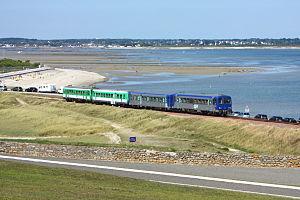
La ligne d’Auray à Quiberon est une ligne de chemin de fer française à voie unique et écartement normal qui constitue un embranchement de la ligne de Savenay à Landerneau, ligne radiale du sud de la Bretagne. Elle permet, à partir de la gare d'Auray, la desserte de la presqu'île de Quiberon.
Les X 2100 sont une série d'autorails monocaisse de la SNCF construits entre 1980 et 1983 et retirés du service en 2018. Ils représentent, avec la catégorie très proche des X 2200, les derniers engins avant l'actuelle génération de matériels TER.